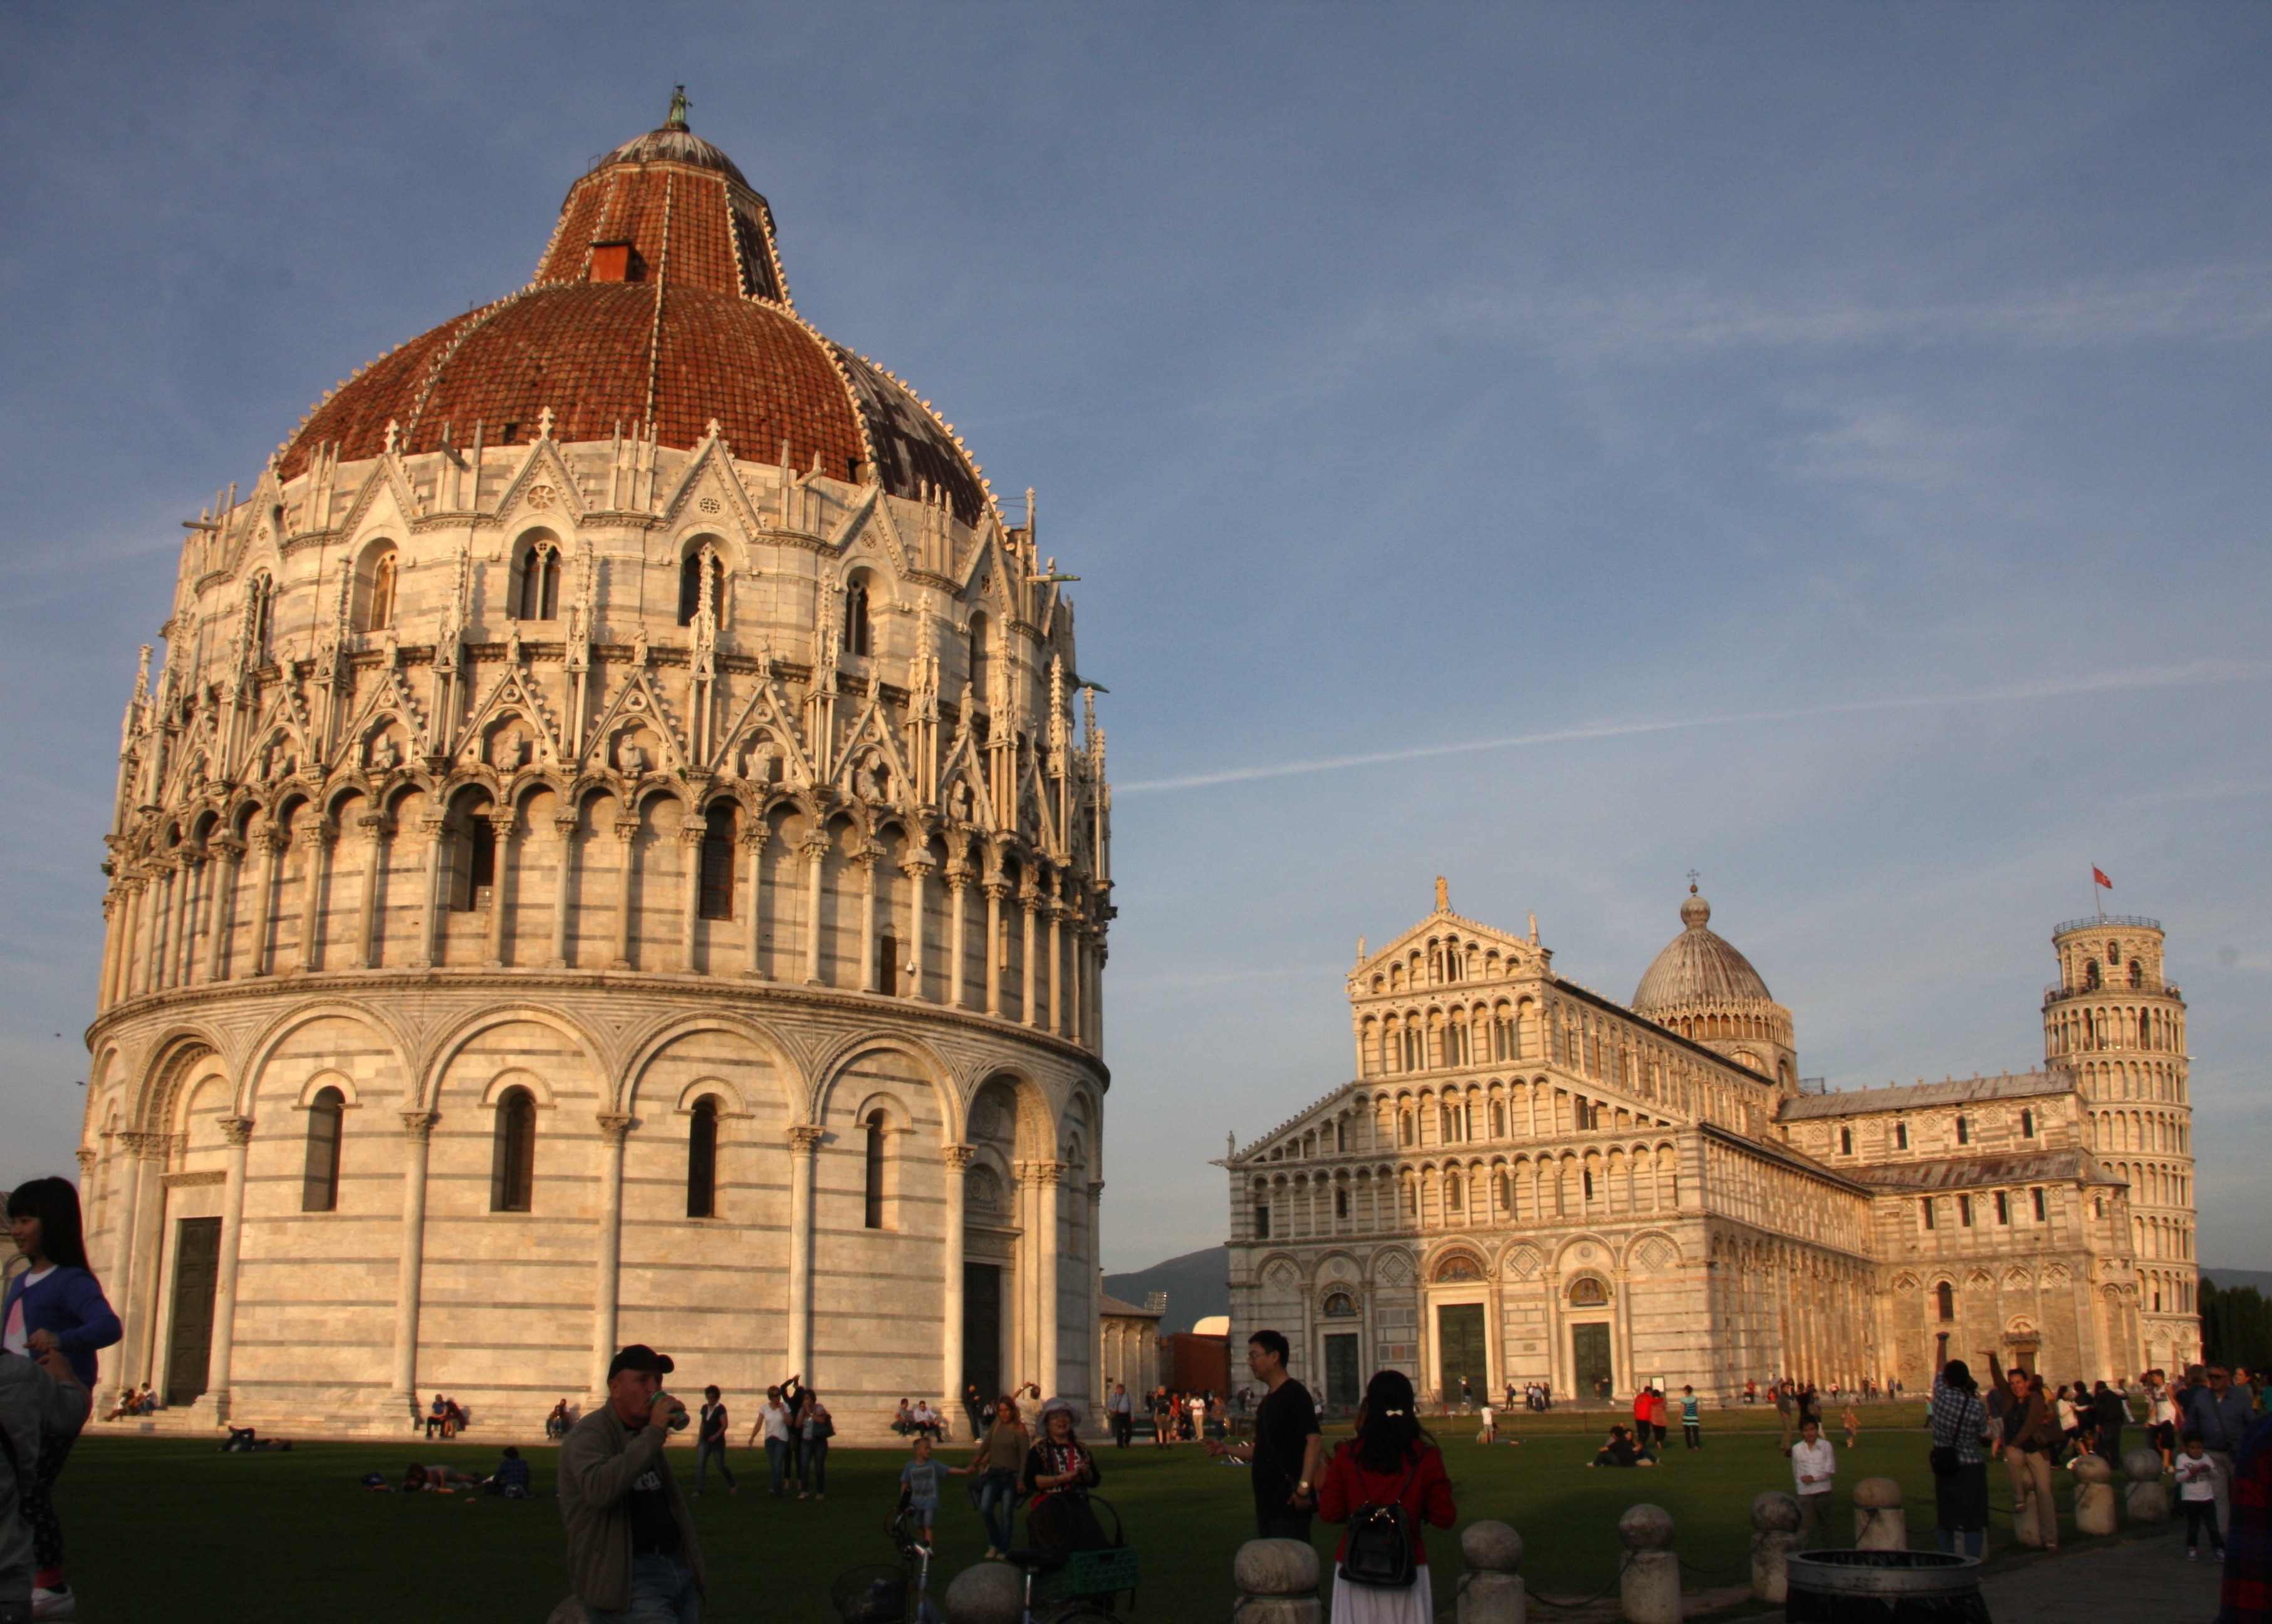
building, palace, plaza, landmark, italy, church, cathedral, tourism, place of worship, pisa, roman, basilica, dome, dom, evening sun, unesco world heritage site, historic site, ancient history, piazza dei miracoli, byzantine architecture